Contorted aromatics

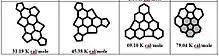
Table 1.3: Calculated (non-planar strain energy) values data for PAHs in kcal/mol

downsides of fullerene-based materials for n-type organic molecules. Fullerenes fail to fulfil the basic criterion of good organic semiconductors by not having good absorption in UV-Vis region and poor tunability upon substitution with various groups. These demands have fuelled research towards finding new materials including contorted aromatic molecule which possess fundamental qualities of wide absorption range and better charge transportation. These molecules also provide controlled π-π stacking in small domains and excellent charge percolation pathways.